Agarista (plant)

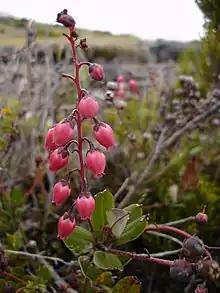
"Agarista buxifolia"

There are also about 10 species endemic to Madagascar which are to be transferred to this genus from "Agauria".